Kinzie Street railroad bridge

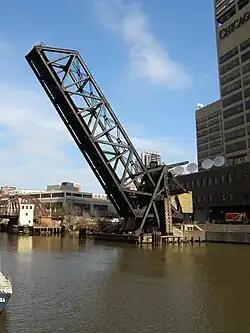
Kinzie Street railroad bridge permanently locked in the raised position

The Chicago and North Western Railway's Kinzie Street railroad bridge (also known as the Carroll Avenue bridge or the Chicago and North Western Railroad Bridge) is a single leaf bascule bridge across the north branch of the Chicago River in downtown Chicago, Illinois. At the time of its opening in 1908 it was the world's longest and heaviest bascule bridge. The previous bridges on the same site included a pedestrian span that was the first bridge across the Chicago River; a second bridge that served as Chicago's first railroad bridge; and a third bridge that was one of the first all-steel spans in the United States.